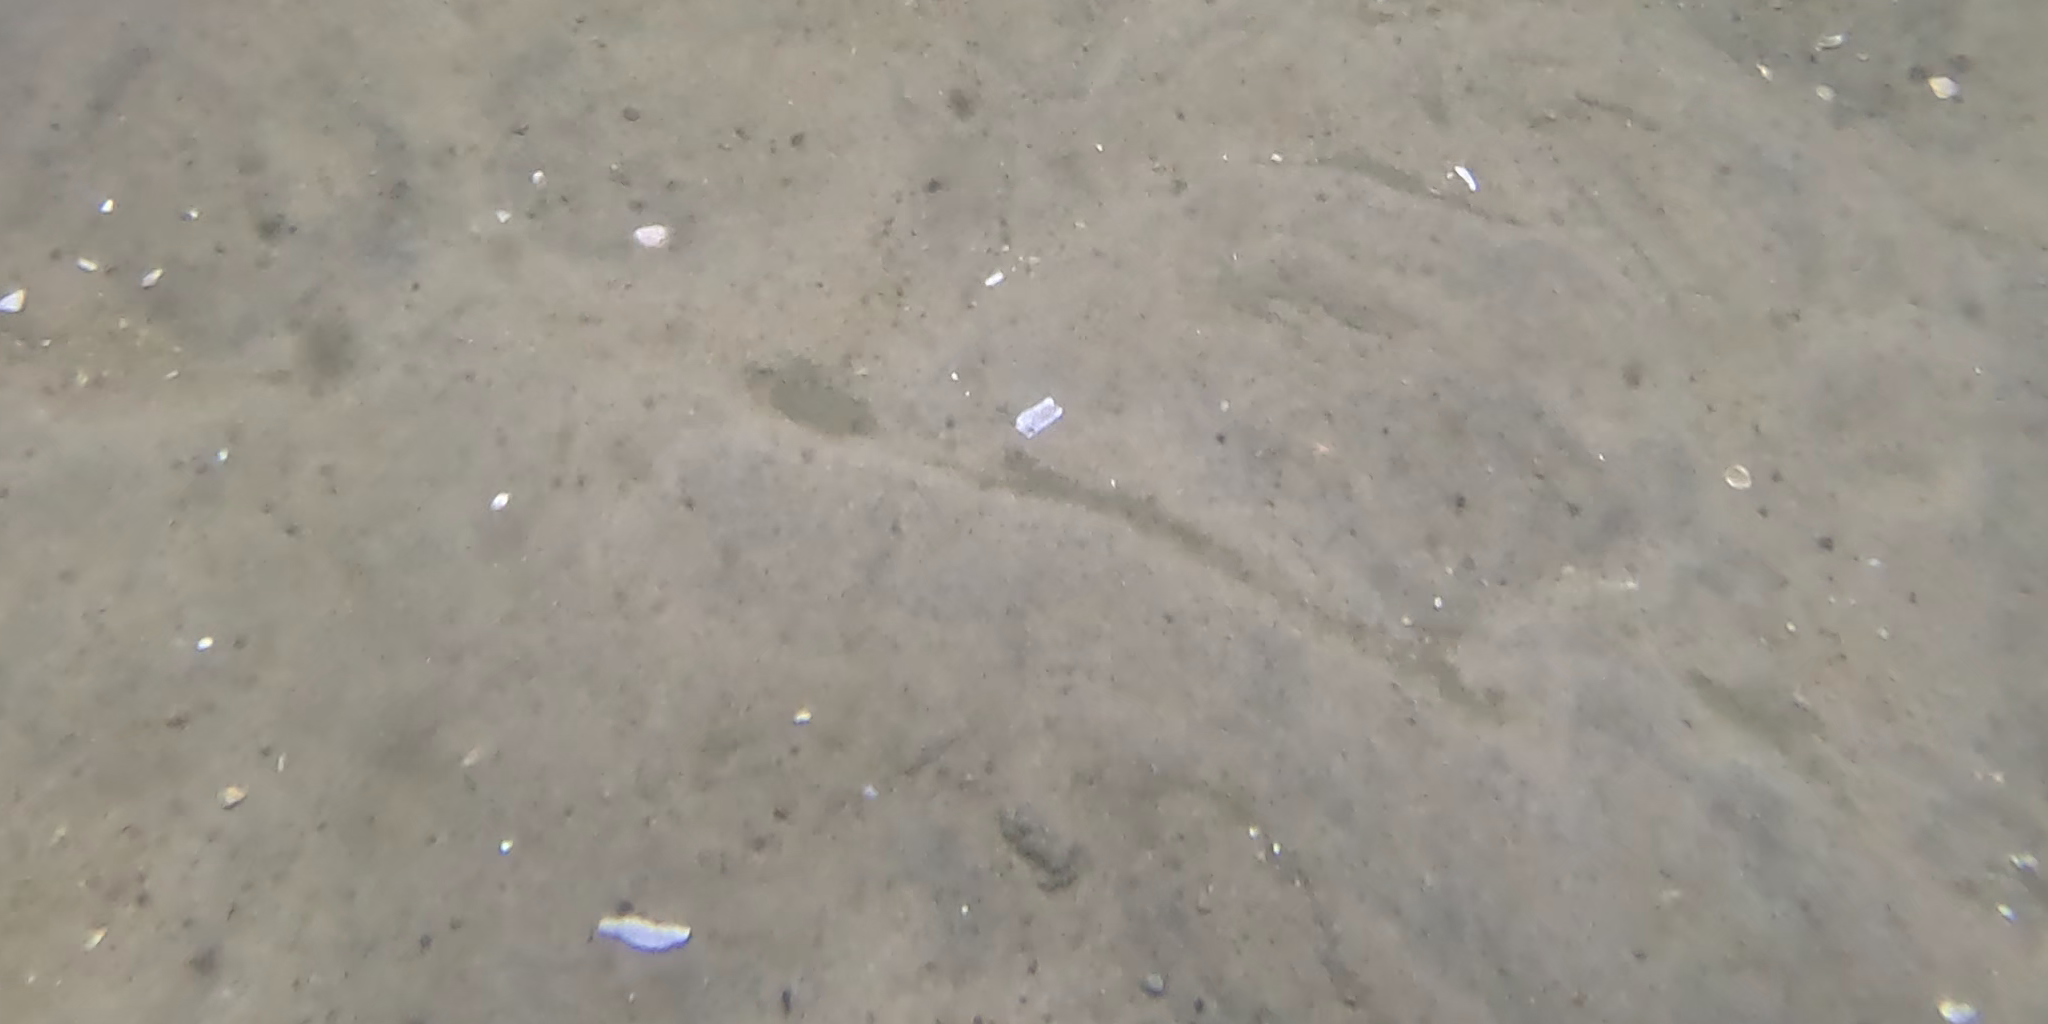
Seabed habitat: sand